St David's Hotel, Harlech

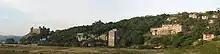
panorama showing Harlech Castle, Coleg Harlech, St David's Hotel taken from the course of The Royal St David's Golf Club

The Hotel has five storeys and a basement. The height of the Hotel was disguised by having the upper three floors included in a giant mansard with rows of dormers. The Hotel reflects skilled craftsmanship, in the handling of materials and detail, that echoes Walton's earlier design for Wern Fawr (now Coleg Harlech). Wern Fawr has been described as being "at the apex of building craft" and St David's Hotel has been described as Walton "at his most professional". At St David's Hotel, Walton provided solutions to a challenging commercial design brief that included the traditional use of heavy masonry on the exterior of the Hotel, which was intended to reflect the use of this material in the locality. In conjunction with this, Walton used reinforced concrete to open-up the interiors in order to simplify structural problems, make the most of the sea views, and give the interior "a cheerfulness which could survive even a dull Harlech day".